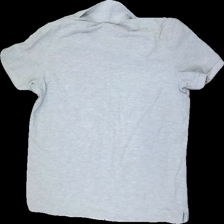
View: back
Type: T-shirt
Category: Ladies
Brand: Not in the list
Colors: Grey
Material: unknown
Cut: Regular
Size: XL
Season: All
Price range: <50
Recommended usage: Recycle
Description: grey t-shirt